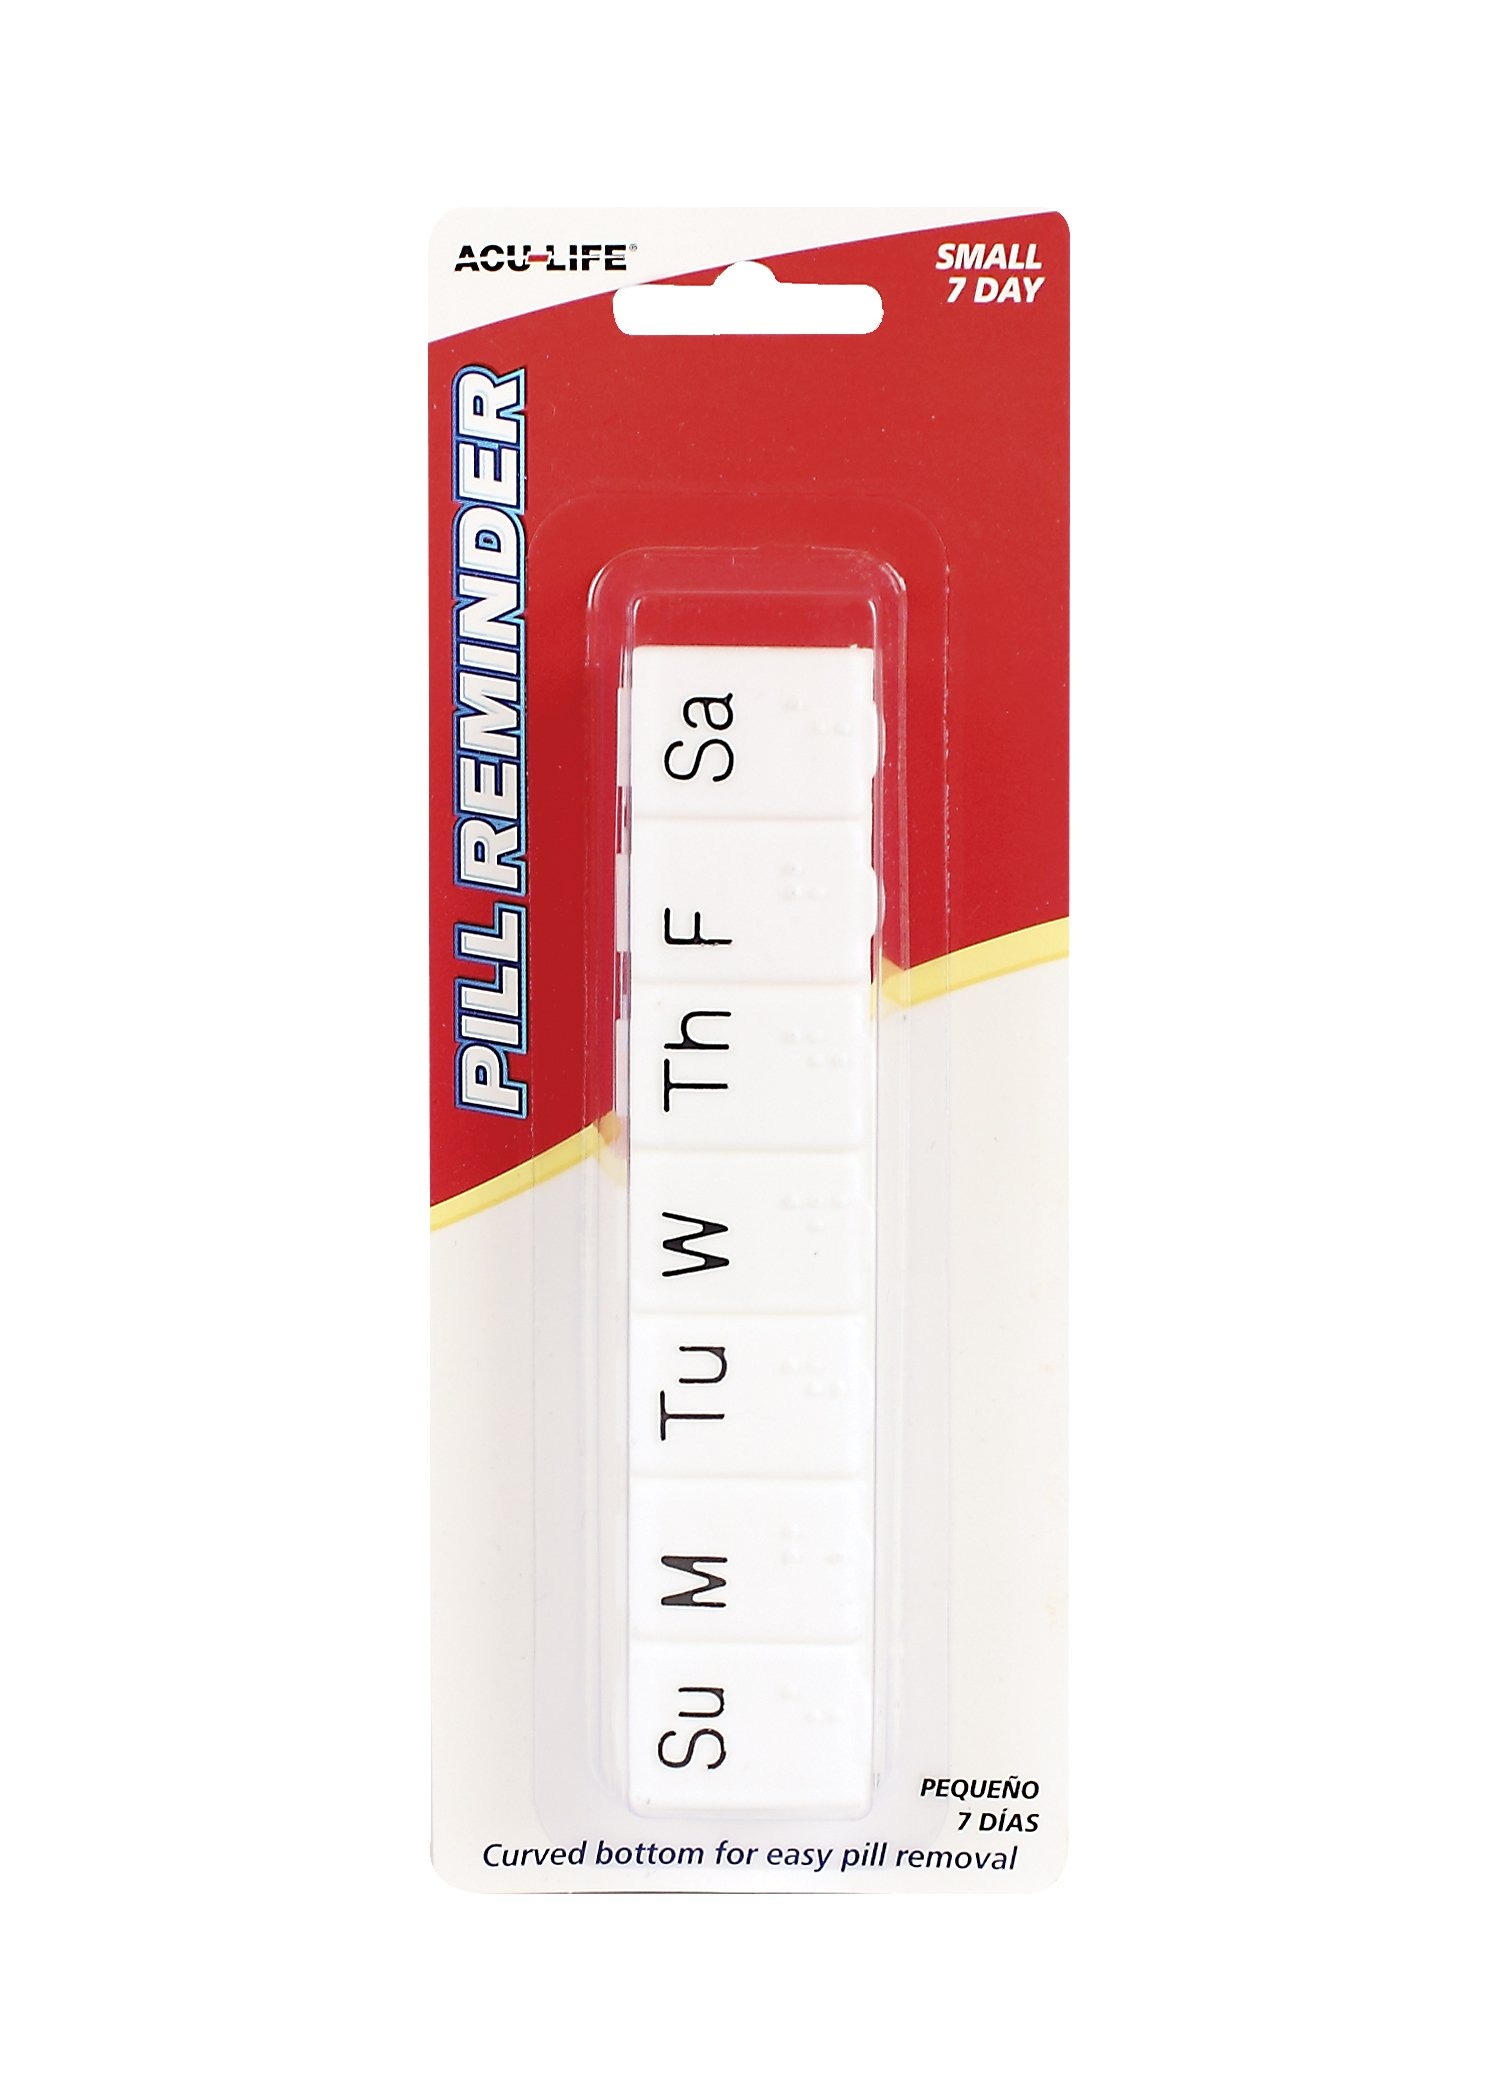
Item Name: Acu-Life 7 Day Pillbox, Small
Bullet Point 1: Sturdy hinges and easy-open lids with lips for gripping
Bullet Point 2: Lids snap securely closed
Bullet Point 3: Convenient size for out-of-home use
Value: 1.0
Unit: Count

Price: 7.4